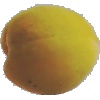
Label: Peach 2